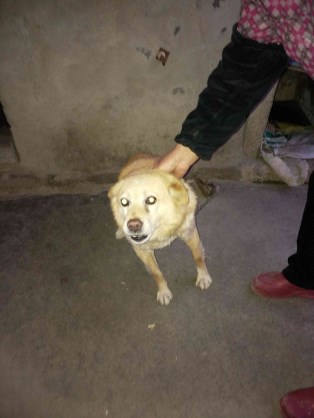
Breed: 3336-n000121-chinese_rural_dog